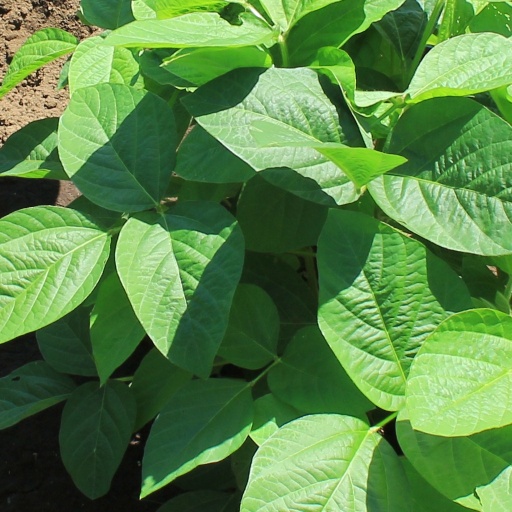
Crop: soybean